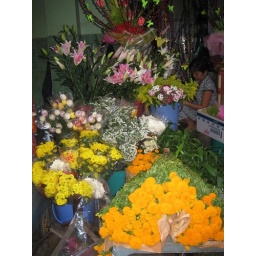
The streets have become colorful this week w/ flowers for Tet. They are being sold all over the city